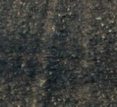
Surface type: gravel